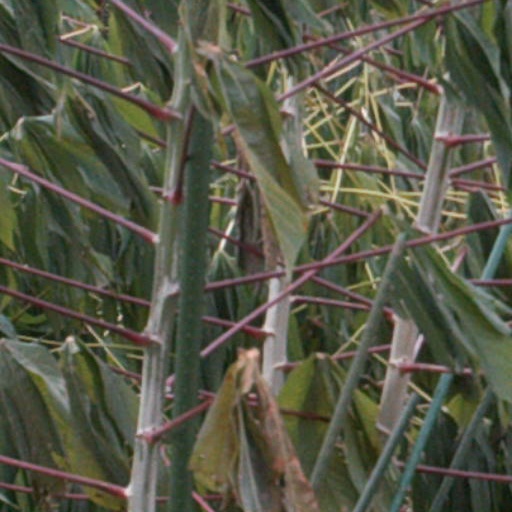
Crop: cassava